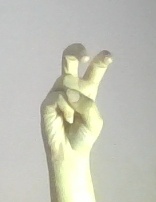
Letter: toot